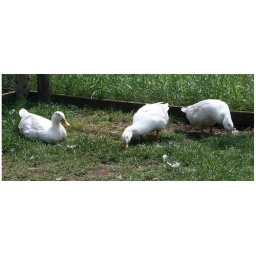
None of the ducks are swimming in the water